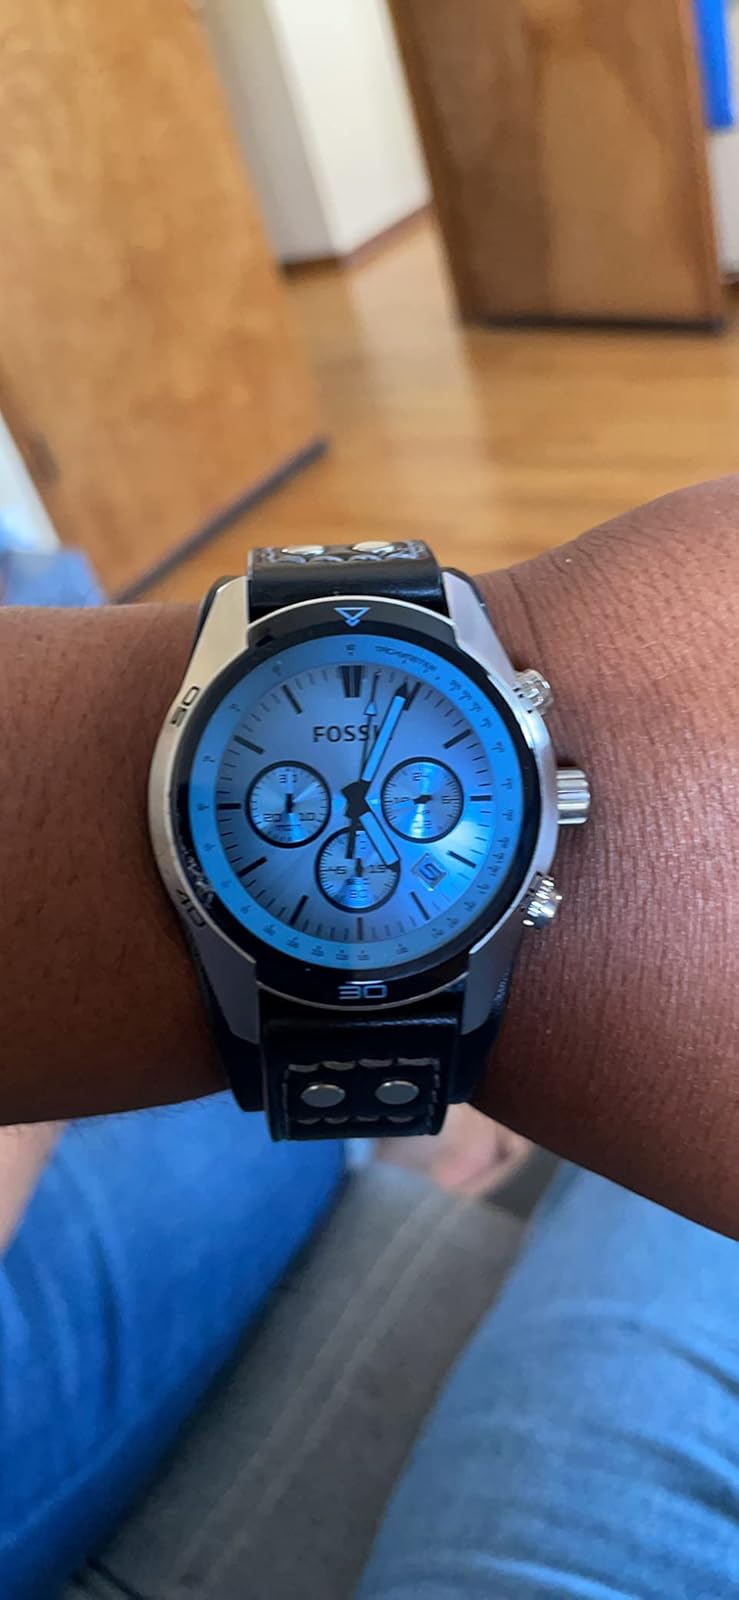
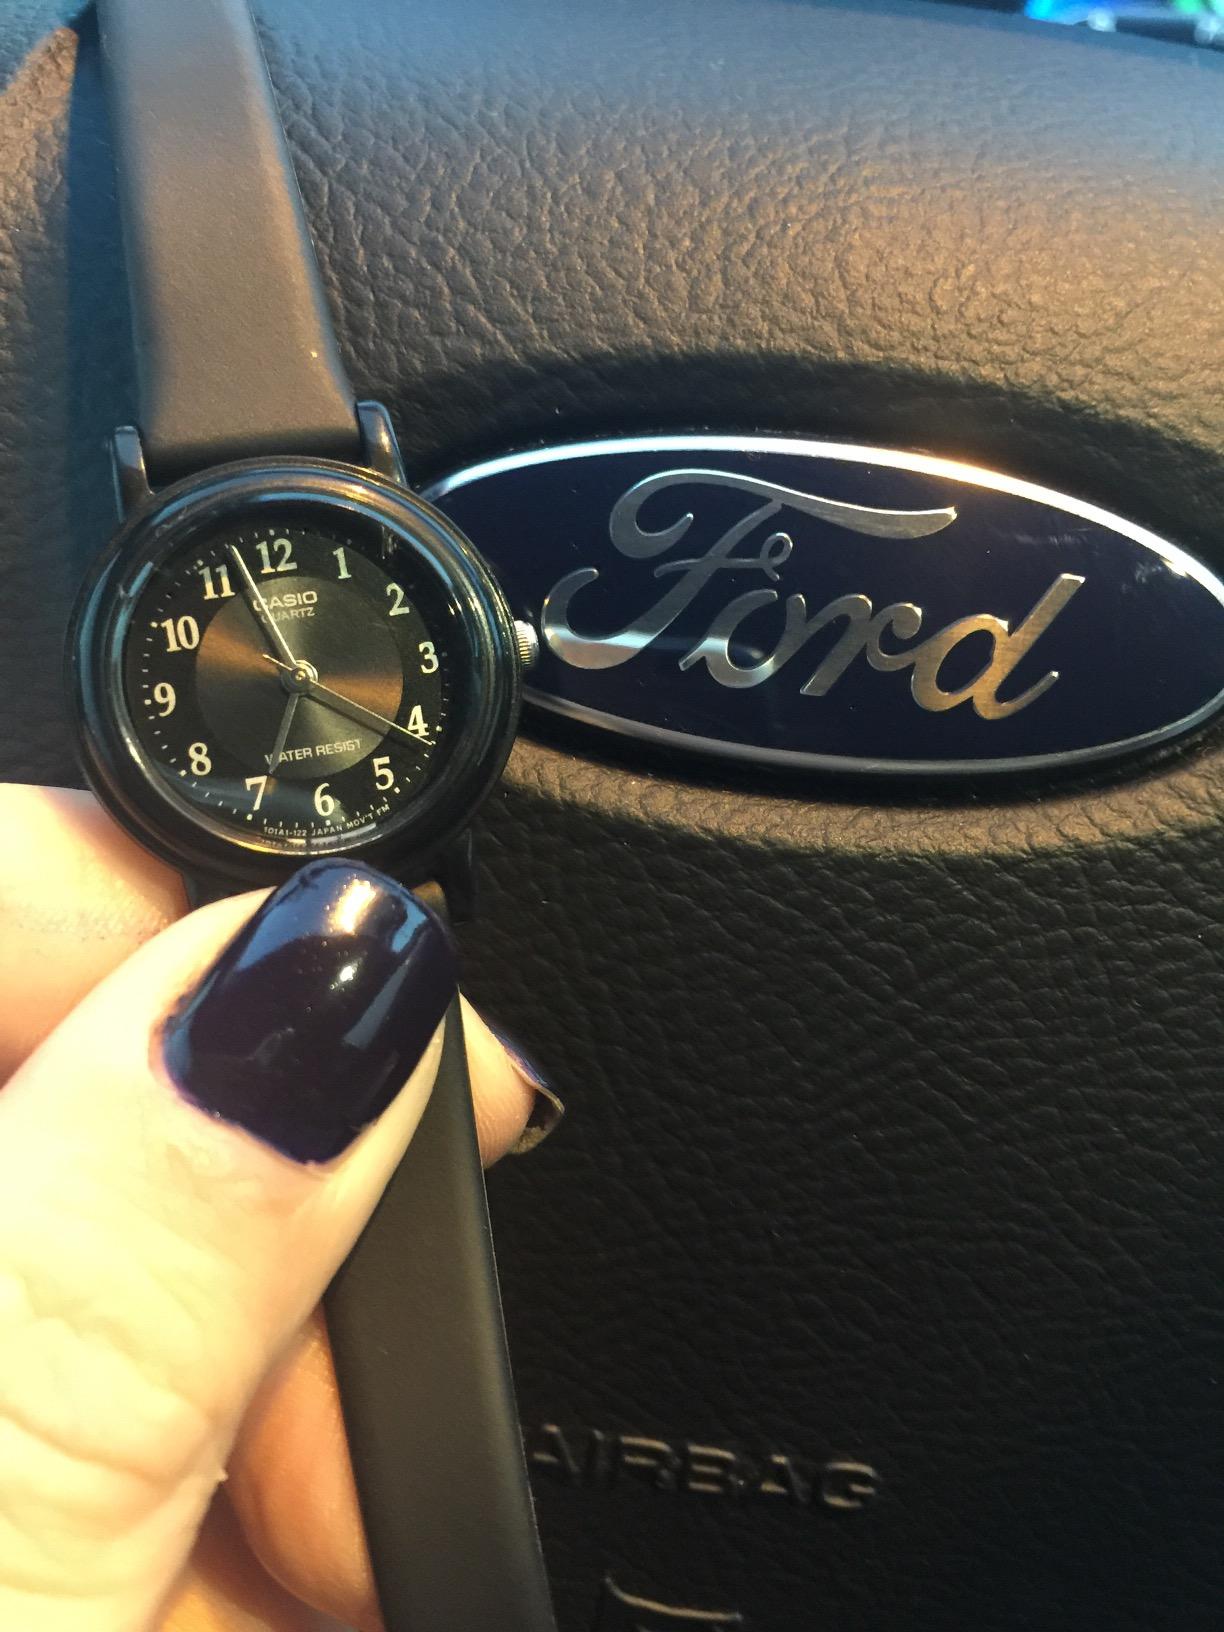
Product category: accessories_watch
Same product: no